Saleemul Huq

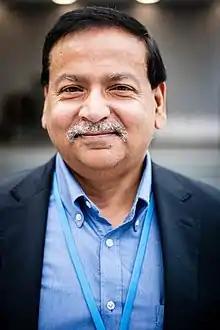
Huq in 2015

Saleemul Huq (2 October 1952 – 28 October 2023) was a Bangladeshi-British scientist and had been the Director of the International Centre for Climate Change & Development (ICCCAD) based in Bangladesh, also Professor at Independent University, Bangladesh (IUB). He was elected one of "Nature's 10" top scientists in 2022.